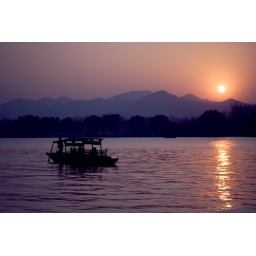
A small boat of tourists calmly floats along the water as the sun sets over the West Lake, Hangzhou.